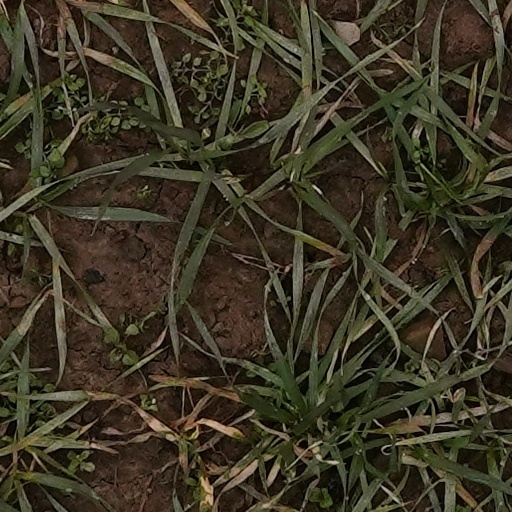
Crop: wheat